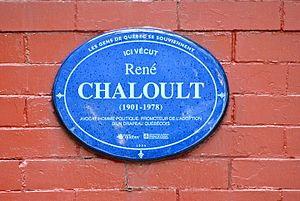
Plaque en mémoire de René Chaloult, sur une maison de l'avenue des Érables, à Québec.La maison
René Chaloult est un avocat et un homme politique québécois.